Maine Medical Center

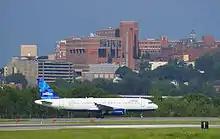
MMC as seen from the South Portland side of the Portland International Jetport

Maine Medical Center is owned by MaineHealth, the state's largest healthcare organization. MaineHealth formed in the late 1990s from MMC, with its first board of directors serving from 1999 to 2000. MaineHealth owns and operates a series of mental, long-term, primary care, emergency, and home healthcare facilities in southern, central, and western Maine. Other MaineHealth companies include Memorial Hospital (North Conway, New Hampshire), Western Maine Health, Penbay Medical Center, Waldo County General Hospital, Southern Maine Health Care (Biddeford and Sanford), LincolnHealth, Spring Harbor Hospital and HomeHealth-VNSM.